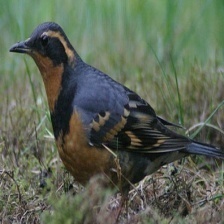
Species: VARIED THRUSH
Scientific name: IXOREUS NAEVIUS